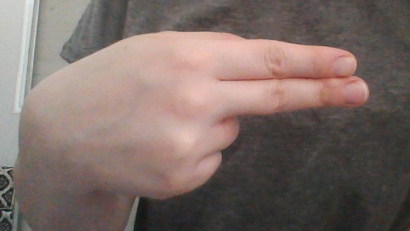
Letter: ain